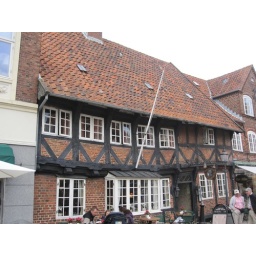
This building was built in 1704. I love how the second floor is totally uneven.